Bird migration

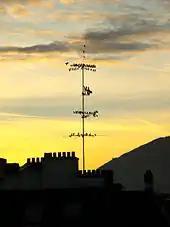
A flock of common starlings assembling in Geneva, Switzerland, before migrating southwards

In the Pacific, traditional land-finding techniques used by Micronesians and Polynesians suggest that bird migration was observed and interpreted for more than 3,000 years. In Samoan tradition, for example, Tagaloa sent his daughter Sina to Earth in the form of a bird, Tuli, to find dry land, the word tuli referring specifically to land-finding waders, often to the Pacific golden plover.